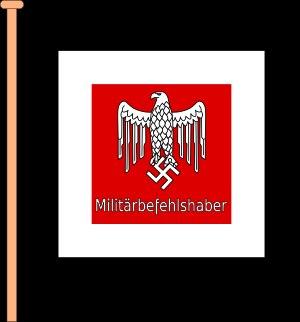
Le titre de cet article contient le caractère ü. Quand celui-ci est introuvable ou n'est pas désiré, le nom de l'article peut être représenté comme Carl-Heinrich von Stuelpnagel.